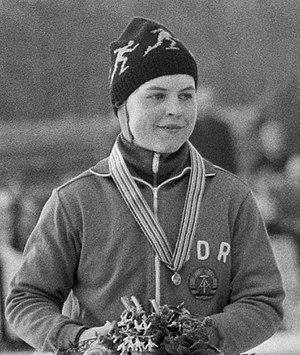
Gabriele "Gabi" Zange, est une patineuse de vitesse est-allemande.